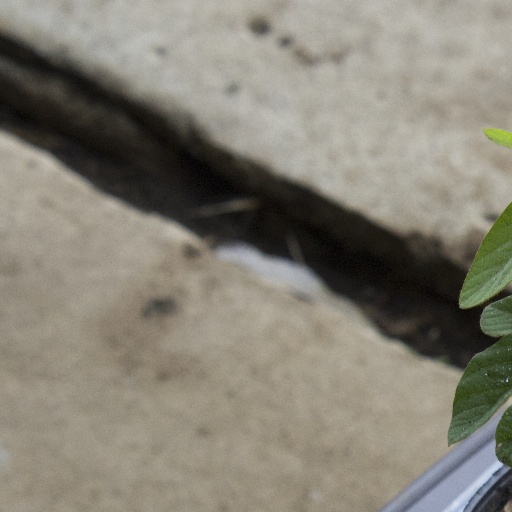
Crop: soybean